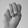
ASL letter: M